Julius Schmid (painter)

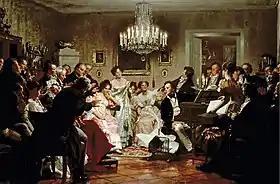
Julius Schmid's "Schubertiade", 1896

Julius Schmid (1854–1935) was a Viennese painter best known by his painting of Franz Schubert, "Schubertiade" (also known as "Schubertabend"). He fell into obscurity in the 20th century.